Nuclear magnetic resonance spectroscopy

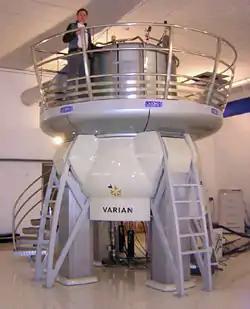
A 900 MHz NMR instrument with a 21.1 T magnet at HWB-NMR, Birmingham, UK

Nuclear magnetic resonance spectroscopy, most commonly known as NMR spectroscopy or magnetic resonance spectroscopy (MRS), is a spectroscopic technique based on re-orientation of atomic nuclei with non-zero nuclear spins in an external magnetic field. This re-orientation occurs with absorption of electromagnetic radiation in the radio frequency region from roughly 4 to 900 MHz, which depends on the isotopic nature of the nucleus and increases proportionally to the strength of the external magnetic field. Notably, the resonance frequency of each NMR-active nucleus depends on its chemical environment. As a result, NMR spectra provide information about individual functional groups present in the sample, as well as about connections between nearby nuclei in the same molecule.